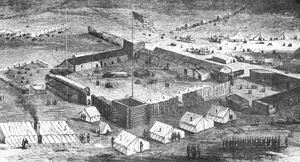
Fort Supply est un ancien poste militaire de la United States Army établi le 18 novembre 1868 dans le Territoire indien, près de la ville actuelle de Fort Supply en Oklahoma.